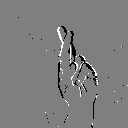
ASL letter: r